Kristiania Kommunale Sporveie

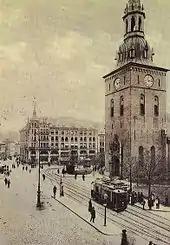
KKS tram passing by Oslo Cathedral at Stortorvet

Construction of the Sagene Line commenced in early 1899. The final line, from Storgaten to Festningsbryggen, was approved by the city council in May 1899, at a cost of NOK 200,000. At about that time the construction of the Rodeløkka Line started. The Sagene Line line was somewhat delayed and operations started on 24 November. It initially received a ten-minute headway because the power company was not able to supply sufficient power to run additional trams. This was later increased to five minutes. The company had not had capacity to straight out all aspects of operations, including that of procuring uniforms. The lack of such attire was criticized by the press. At first the service ran from Sagene to Athenæum, with additional services from St. Hanshaugen to Athenæum.